Code Pink

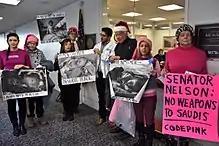
Code Pink activists protest Democratic senators who supported the Saudi Arabian-led intervention in Yemen, December 2017.

Code Pink was founded on November 17, 2002, by a group of American anti-war activists, including Jodie Evans and Medea Benjamin, in the lead-up to the 2003 US invasion of Iraq (which the organization opposed). The group's name is a play on the United States Department of Homeland Security's color-coded alert system in which, for example, Code Orange and Code Red signify the highest levels of danger. Code Pink's founding statement calls for